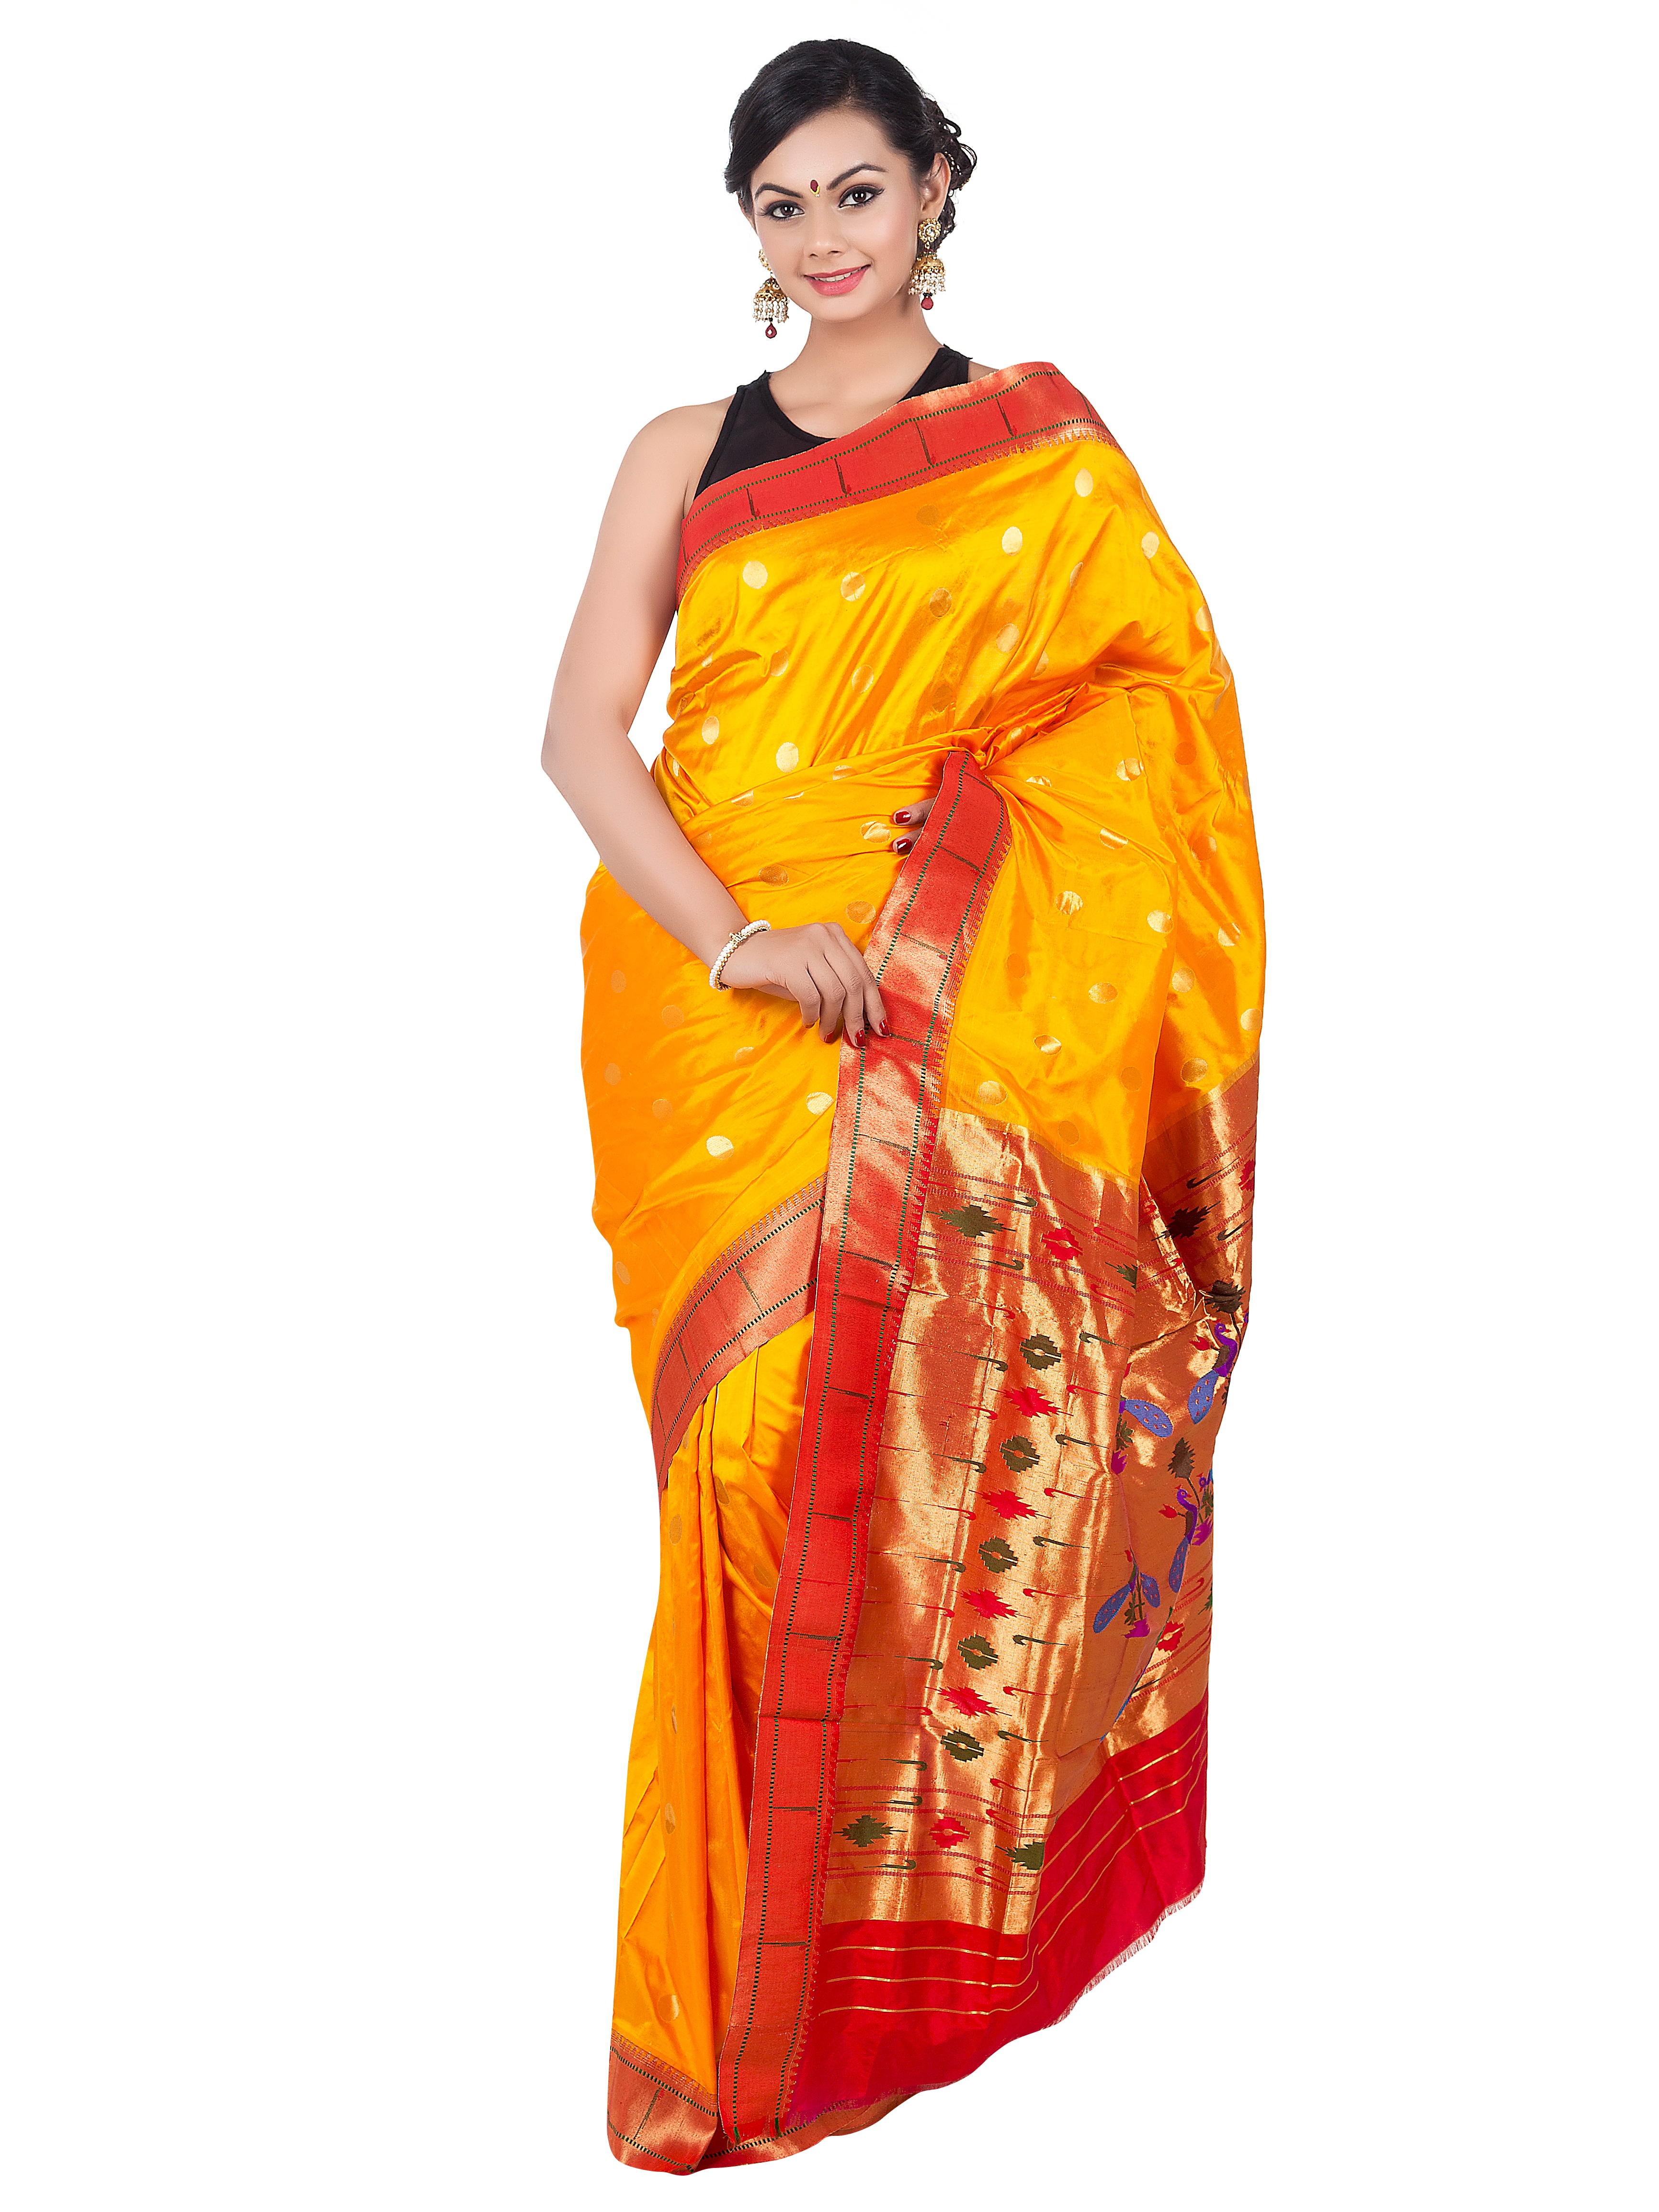
orange, pattern, clothing, yellow, textile, peach, sari, magenta, silk, gown, sleeve, day dress